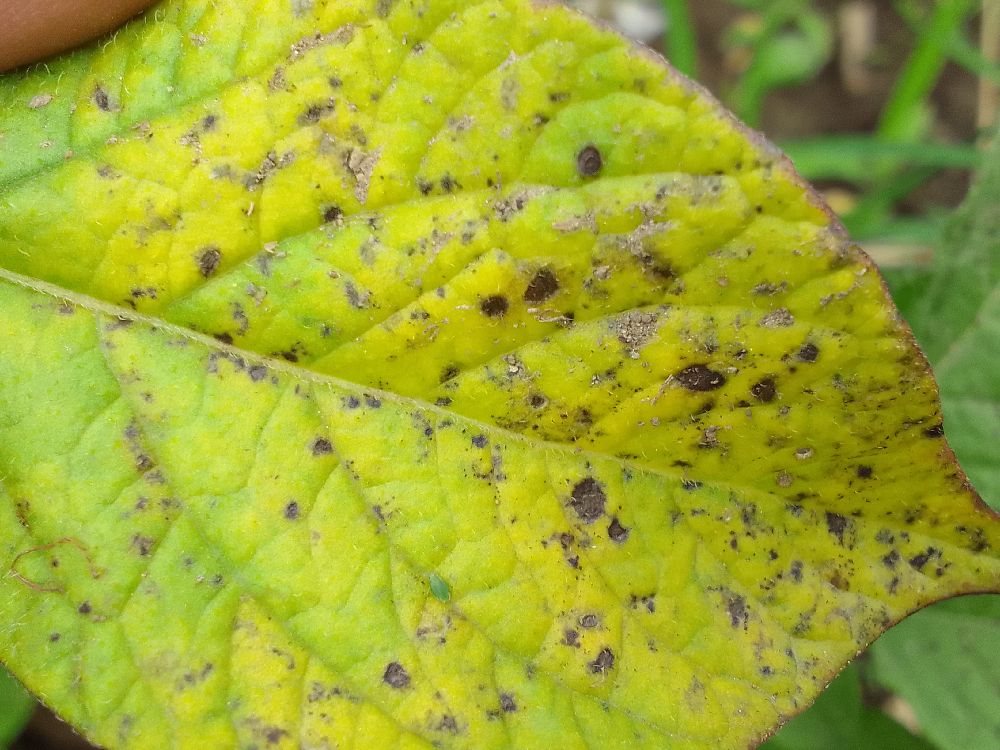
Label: Early blight